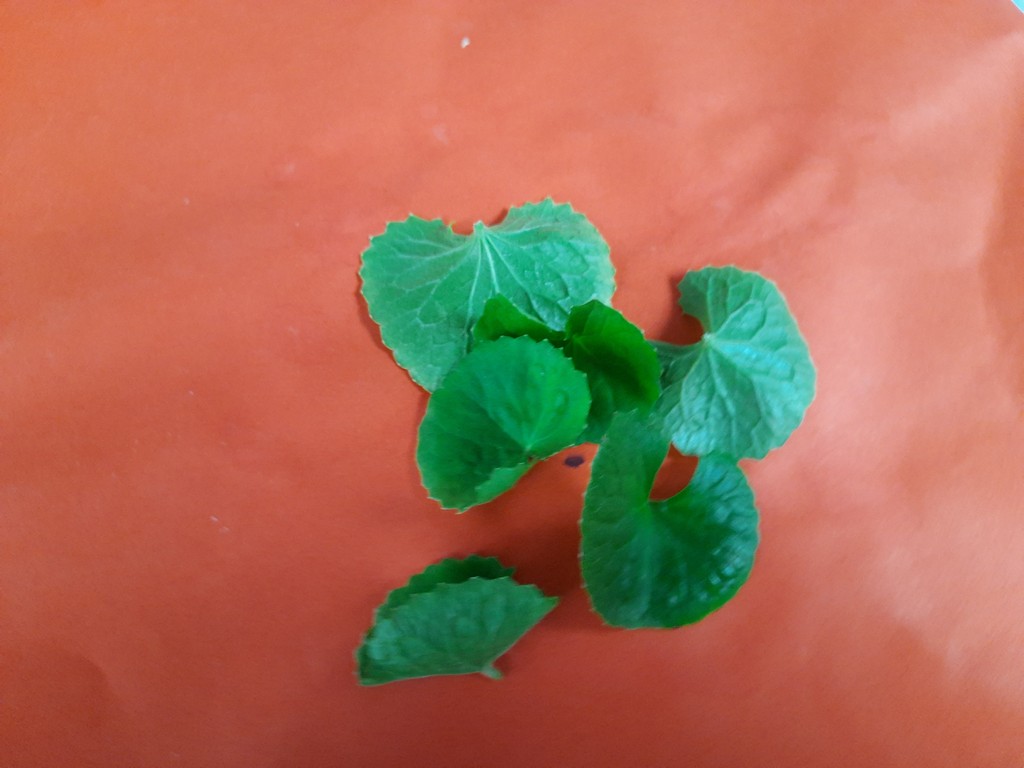
Label: Healthy